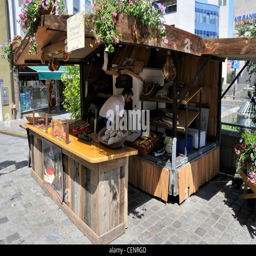
a temporary wooden hut of a baker 's stall